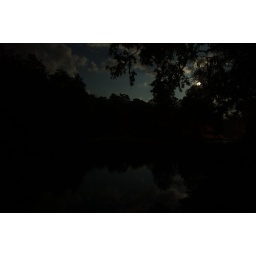
sky reflected in the river at night